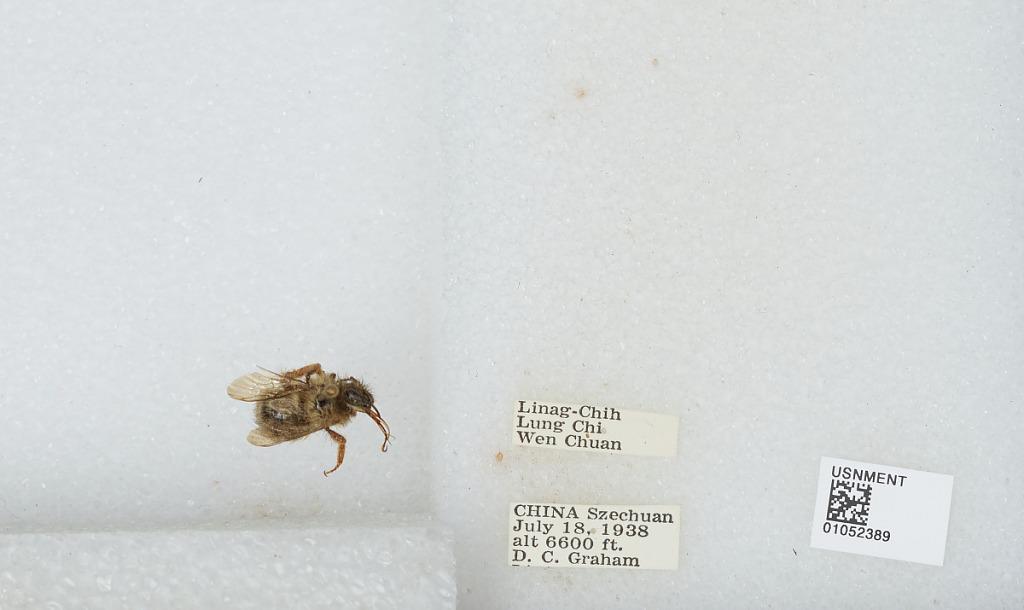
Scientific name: Bombus sp.
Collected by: D. Graham
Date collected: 1938-7-18
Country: China
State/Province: Sichuan
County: Wenchuan Xian
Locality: Linag-Chih, Lung Chi